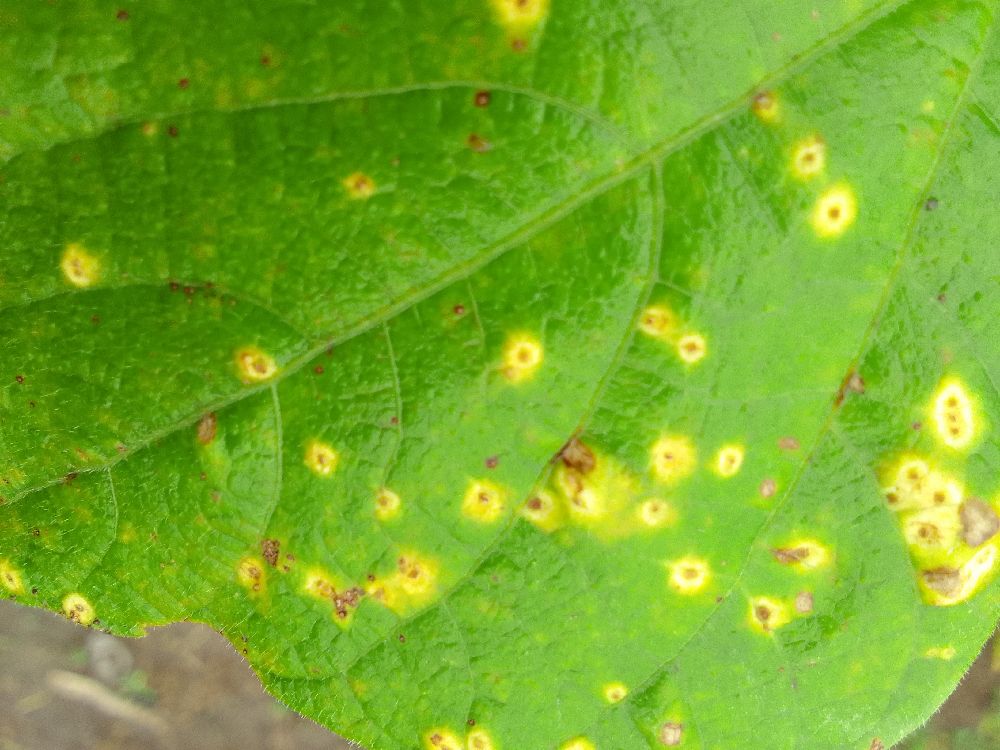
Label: rust